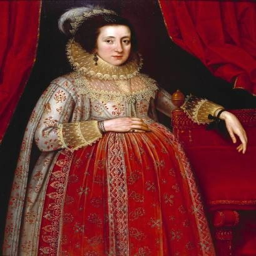
portrait of a woman in red by person